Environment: real
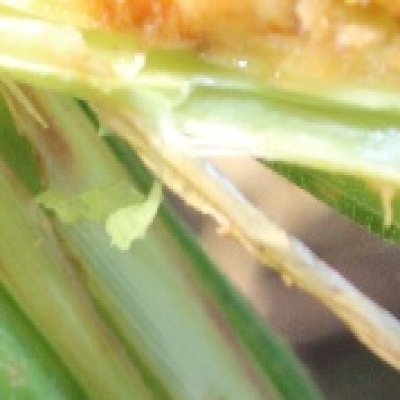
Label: fall_armyworm